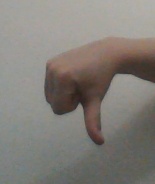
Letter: waw